Amazônia-1

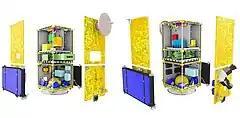
Amazonia 1 assembled

In the early 1990s, the design of SSR (Satélite de Sensoriamento Remoto) satellites, Amazônia-1 precursor, was revised and Instituto Nacional de Pesquisas Espaciais (INPE) technicians proposed replacing the polar orbit by an equatorial orbit, and this proposal was accepted. That made sense at that time as Brazil already had polar orbit coverage with the CBERS satellites. SSR-1 suffered several delays, either by lack of resources, or bid disputes. The effective start only occurred in 2001, when a contract was signed for the development of a multi-mission platform specifically, at the time, for this purpose.